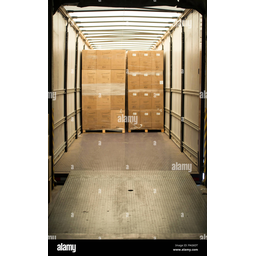
Label: cardboard